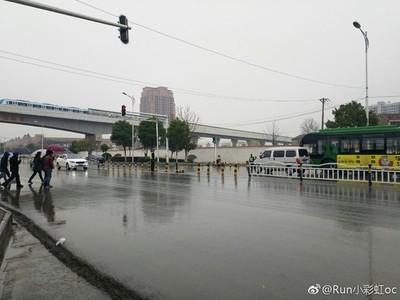
Weather: rain or strom